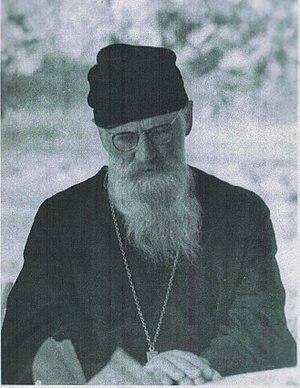
L’archimandrite Euthyme, né Grigori Alexandrovitch Vendt le 19 avril 1894 à Serguiev Possad et mort le 18 avril 1973 au skite Notre-Dame-de-Kazan de Moisenay, est un hiéromoine orthodoxe.